USS Constitution

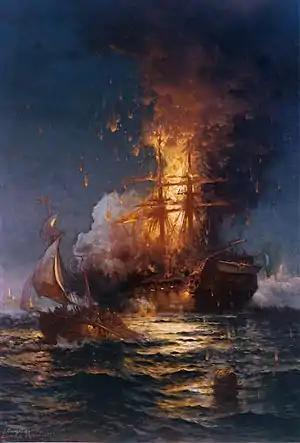
burning in Tripoli Harbor

Preble withdrew the squadron to Syracuse, Sicily, and began planning for a summer attack on Tripoli. He procured a number of smaller gunboats that could move in closer to Tripoli than was feasible for "Constitution", given her deep draft. "Constitution", , , , , the six gunboats, and two bomb ketches arrived the morning of 3 August and immediately began operations. Twenty-two Tripoline gunboats met them in the harbor; "Constitution" and her squadron severely damaged or destroyed the Tripoline gunboats in a series of attacks over the coming month, taking their crews prisoner. "Constitution" primarily provided gunfire support, bombarding the shore batteries of Tripoli—yet Karamanli remained firm in his demand for ransom and tribute, despite his losses.